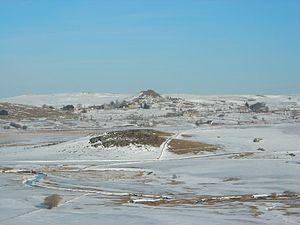
Vallée du Bès et Marchastel (Aubrac)
L'Aubrac est un haut plateau volcanique et granitique français situé dans le centre-sud du Massif central et aux confins des trois départements de l'Aveyron, du Cantal et de la Lozère. Il présente des ressemblances avec le Cézallier et on peut le rattacher comme lui aux hautes terres d'Auvergne. Il est bordé au nord-ouest par les monts du Cantal, à l'est par la Margeride et au sud par les plateaux calcaires des Grands Causses.